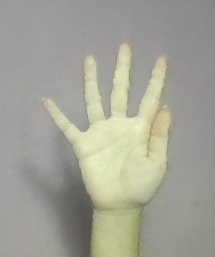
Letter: sheen